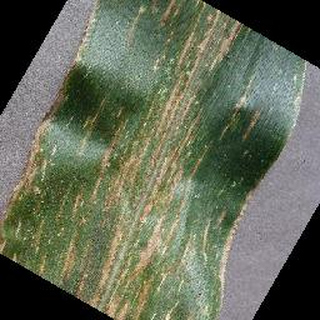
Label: corn_cercospora_leaf_spot